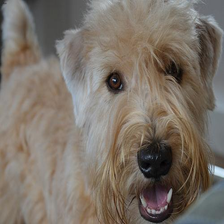
Species: dog
Breed: wheaten terrier